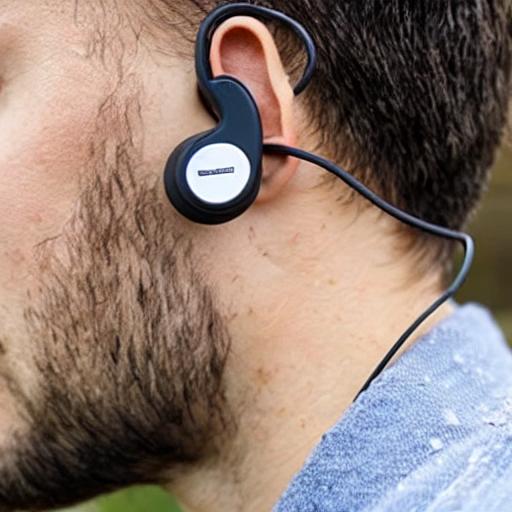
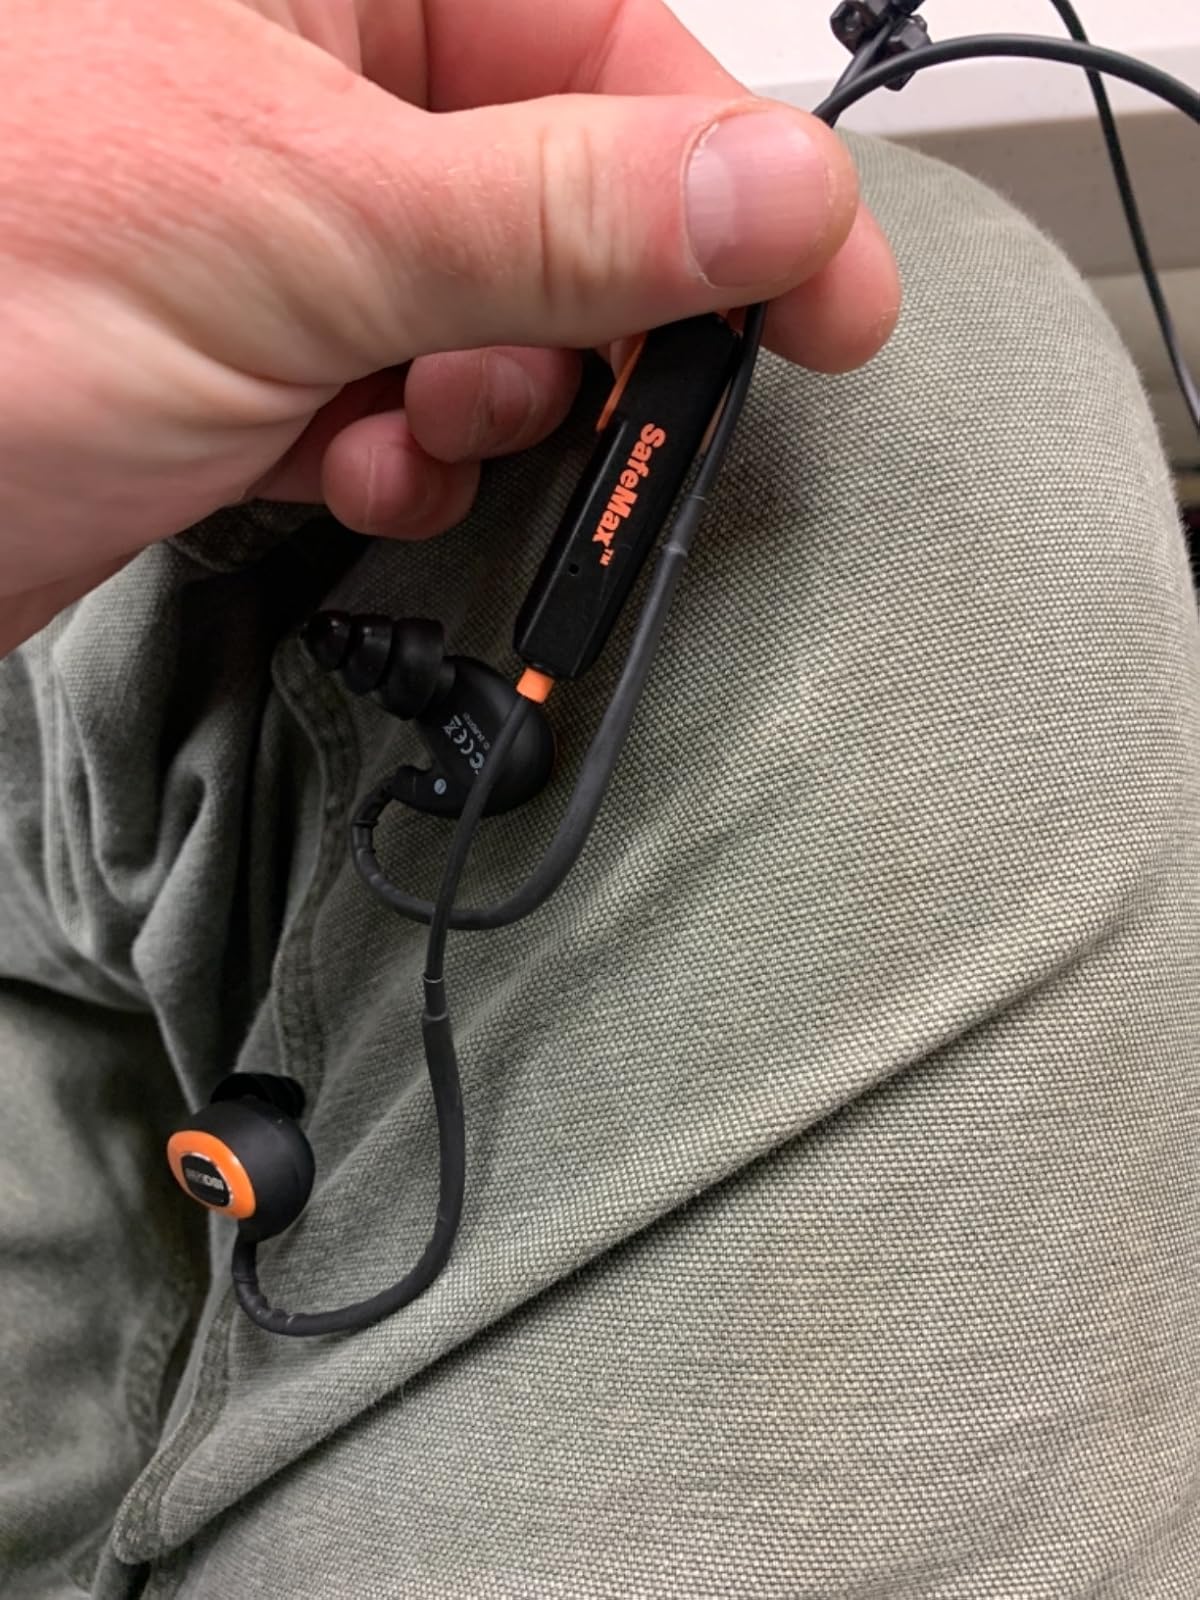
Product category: headphones
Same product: no